Weapon

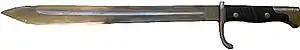
The bayonet is used as both a knife and, when attached to the front of a rifle, a polearm.

Since the mid-18th century North American French-Indian war through the beginning of the 20th century, human-powered weapons were reduced from the primary weaponry of the battlefield to yielding gunpowder-based weaponry. Sometimes referred to as the "Age of Rifles", this period was characterized by the development of firearms for infantry and cannons for support, as well as the beginnings of mechanized weapons such as the machine gun. Artillery pieces such as howitzers were able to destroy masonry fortresses and other fortifications, and this single invention caused a revolution in military affairs, establishing tactics and doctrine that are still in use today.